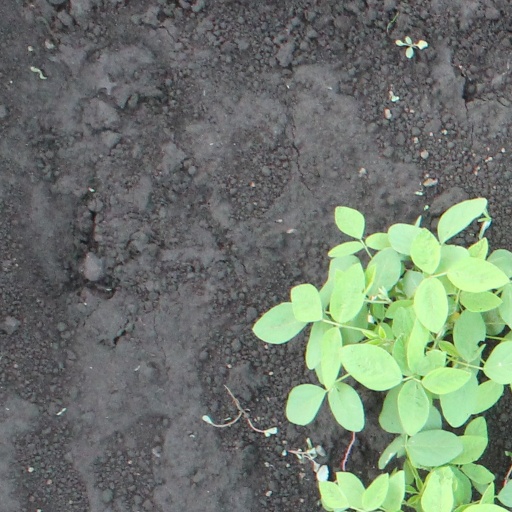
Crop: soybean